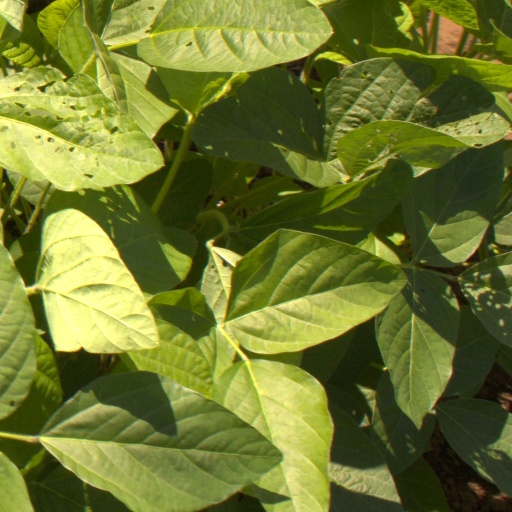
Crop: soybean